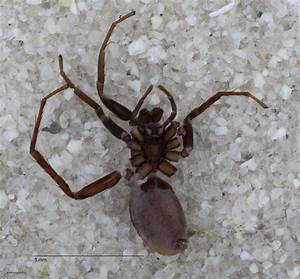
Label: spider